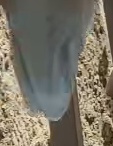
Face region: mouth_nostrils (mouth_chin_nostrils_and_profile)
Pain indicator: moderately_present